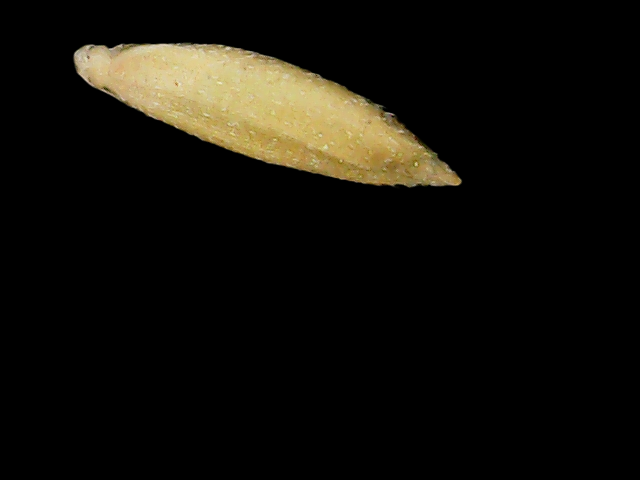
Rice variety: Binadhan17